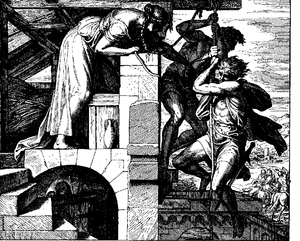
Gravure en bois pour «Die Bibel in Bildern», 1860."